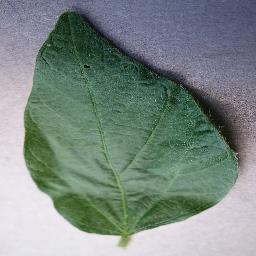
Label: Soybean___healthy